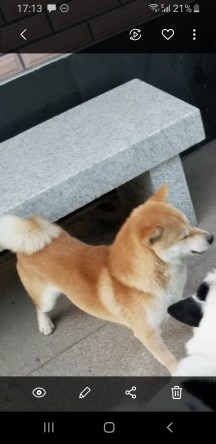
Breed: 1043-n000001-Shiba_Dog